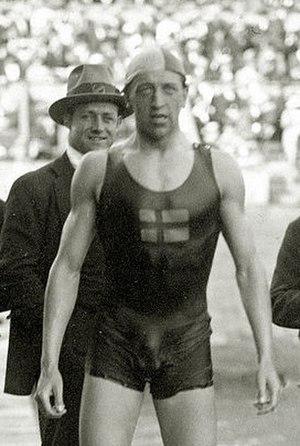
Håkan Malmrot est un ancien nageur suédois.